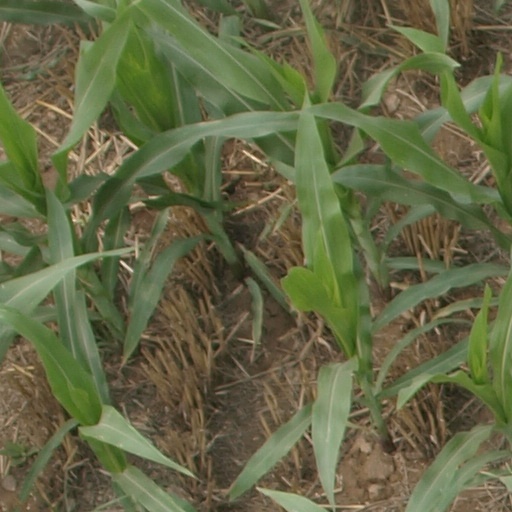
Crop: maize; corn